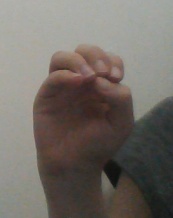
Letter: ha